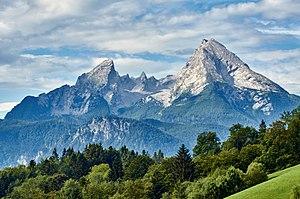
Les Préalpes orientales septentrionales constituent un ensemble des Alpes s'étendant au nord des Alpes orientales centrales, sur toute la longueur de l'Autriche en passant par l'extrême sud de l'Allemagne. Elles sont dans le prolongement des Préalpes suisses.